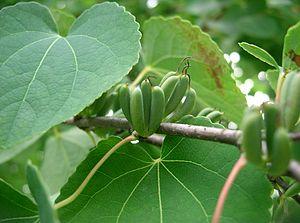
Les Cercidiphyllaceae sont une petite famille de plantes dicotylédones qui ne comprend qu'un seul genre, Cercidiphyllum.